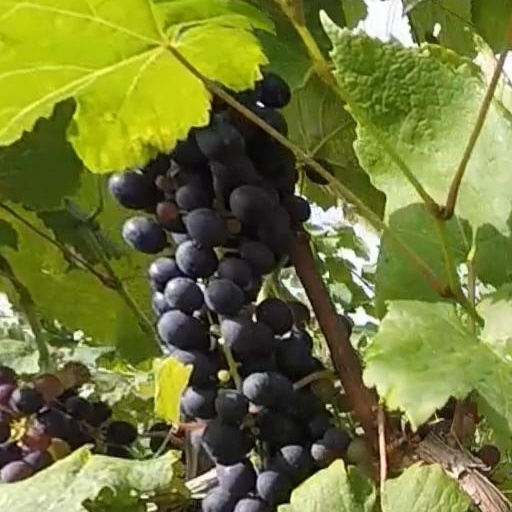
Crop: grape